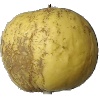
Label: Apple Golden 1